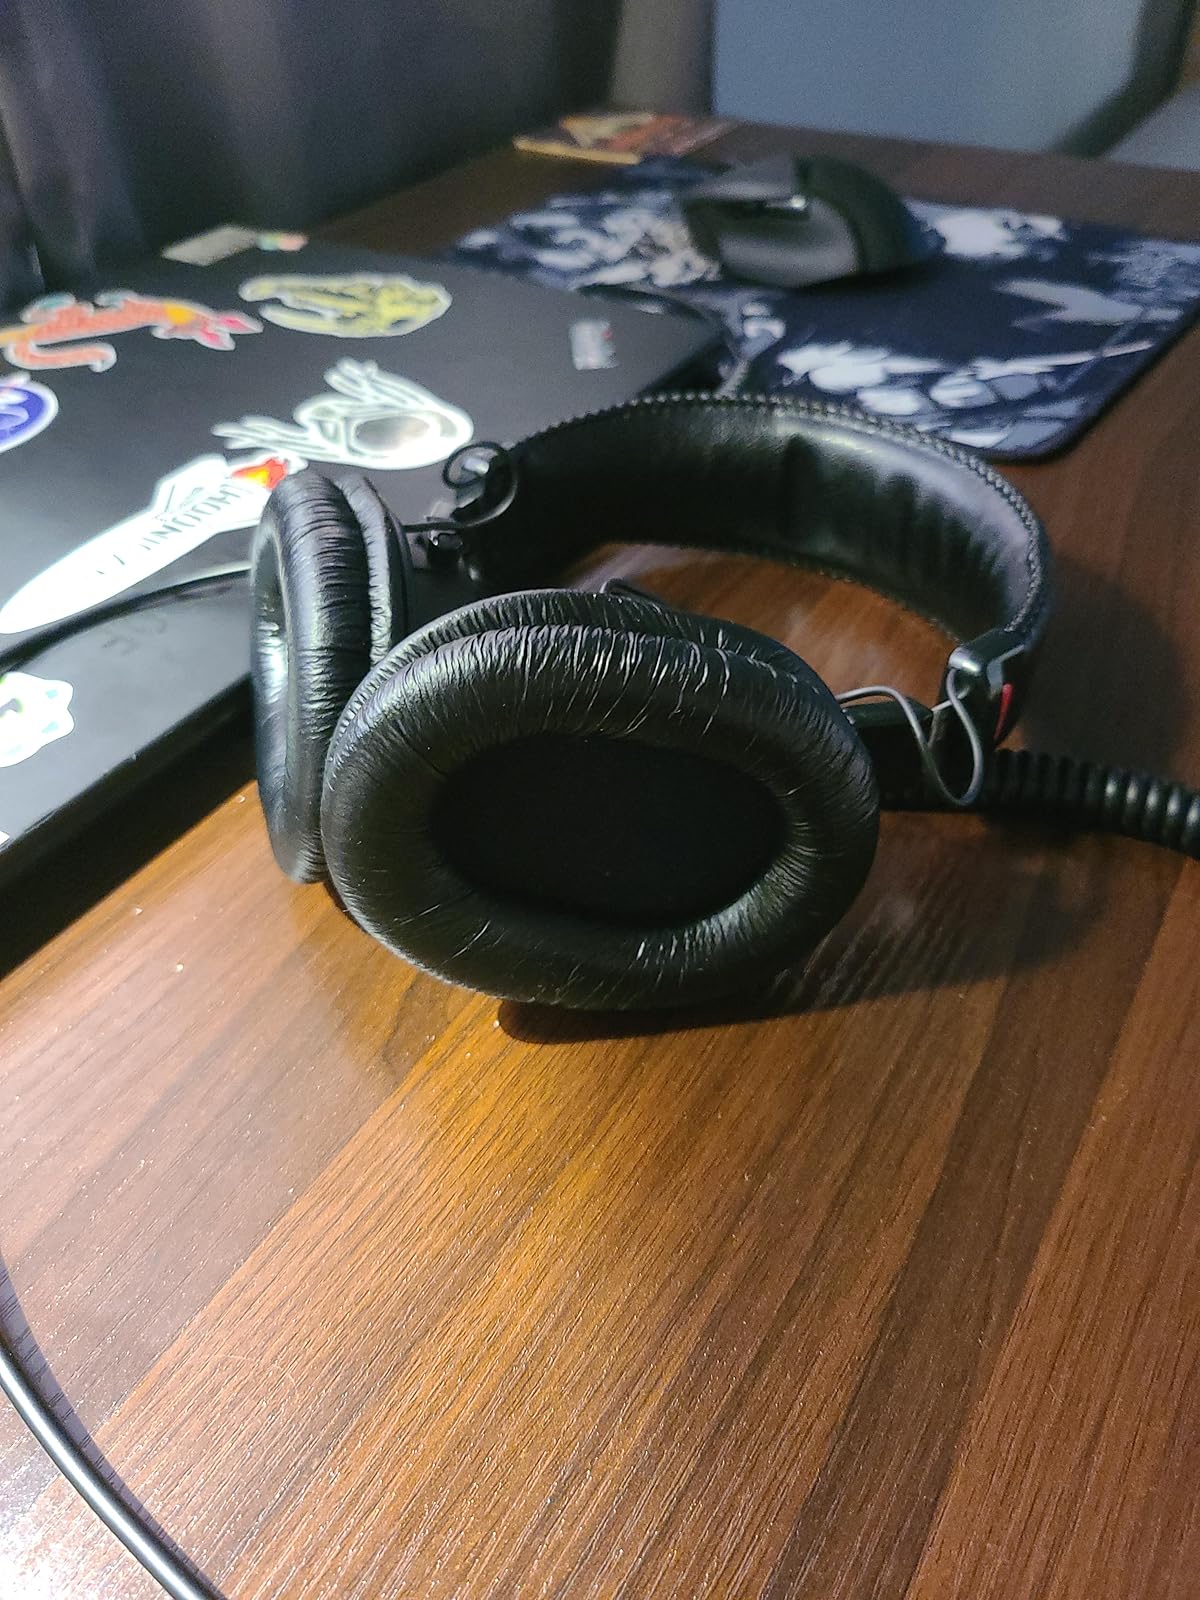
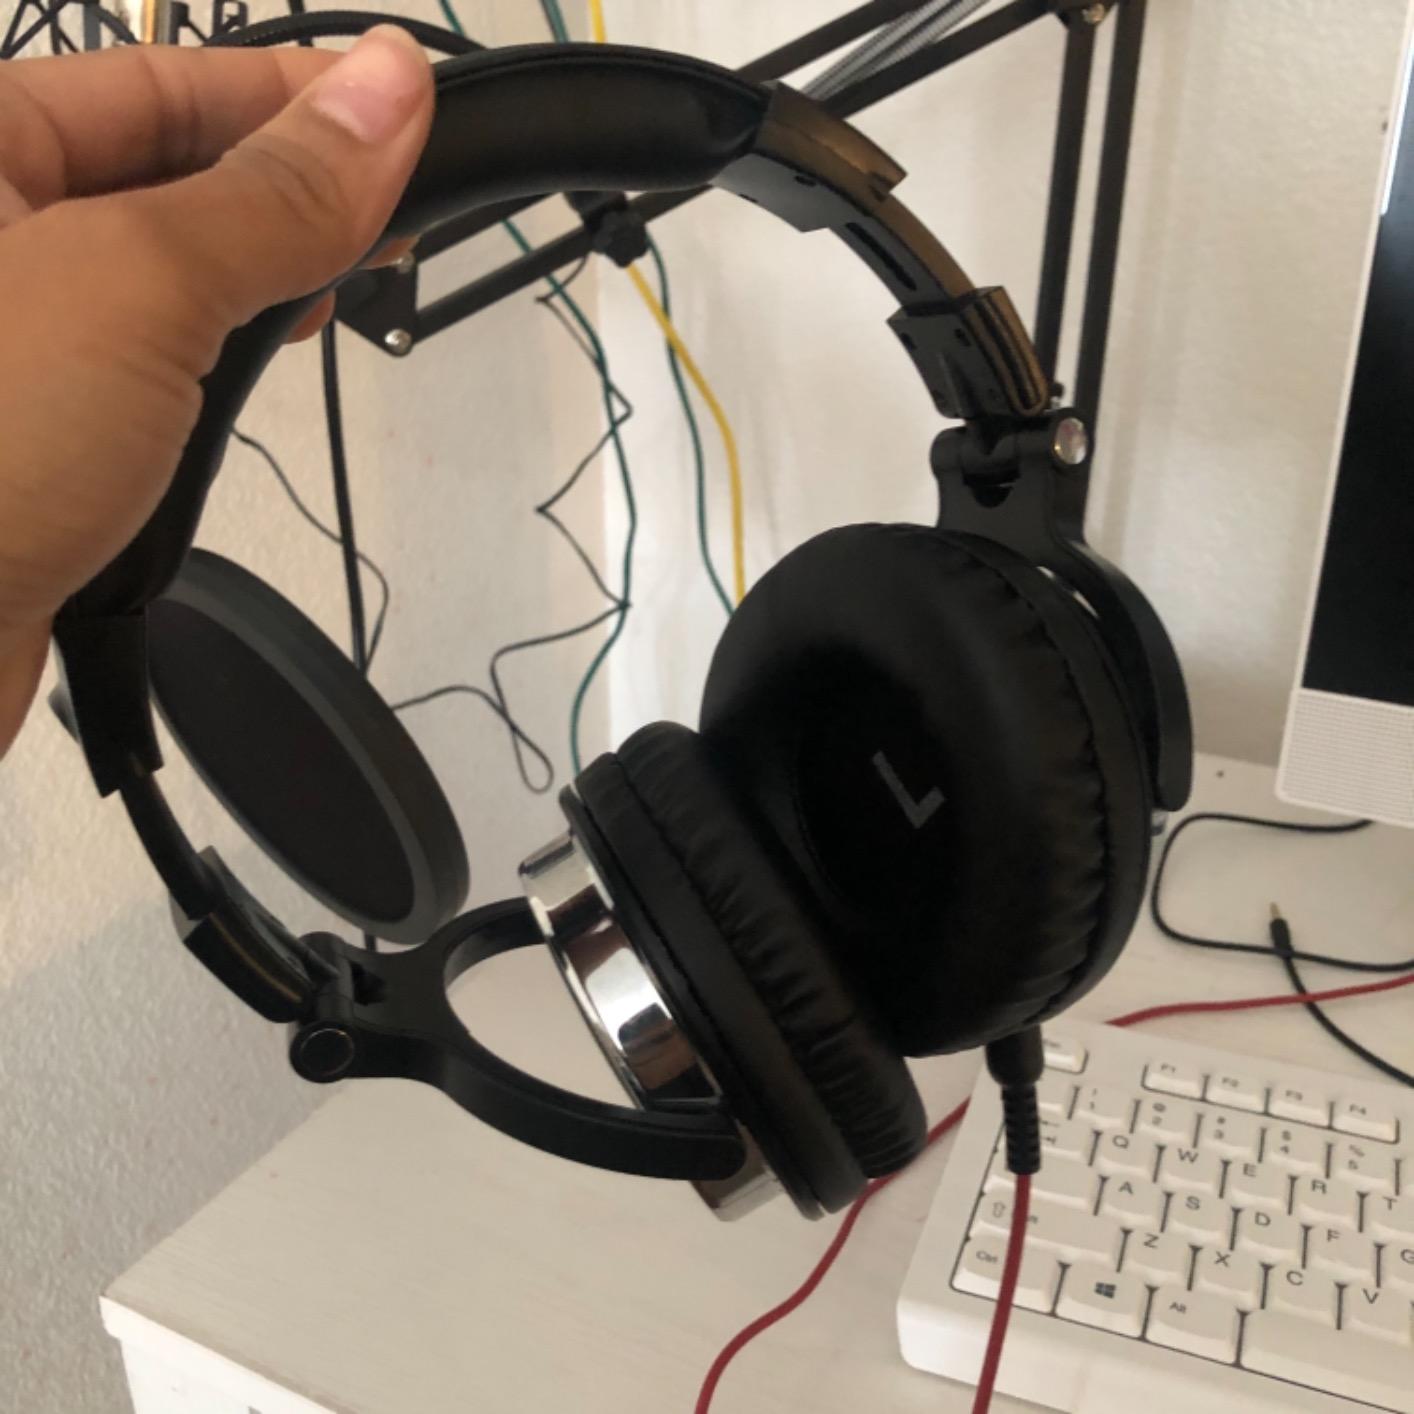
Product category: headphones
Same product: no